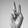
ASL letter: V